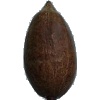
Label: nut_pecan